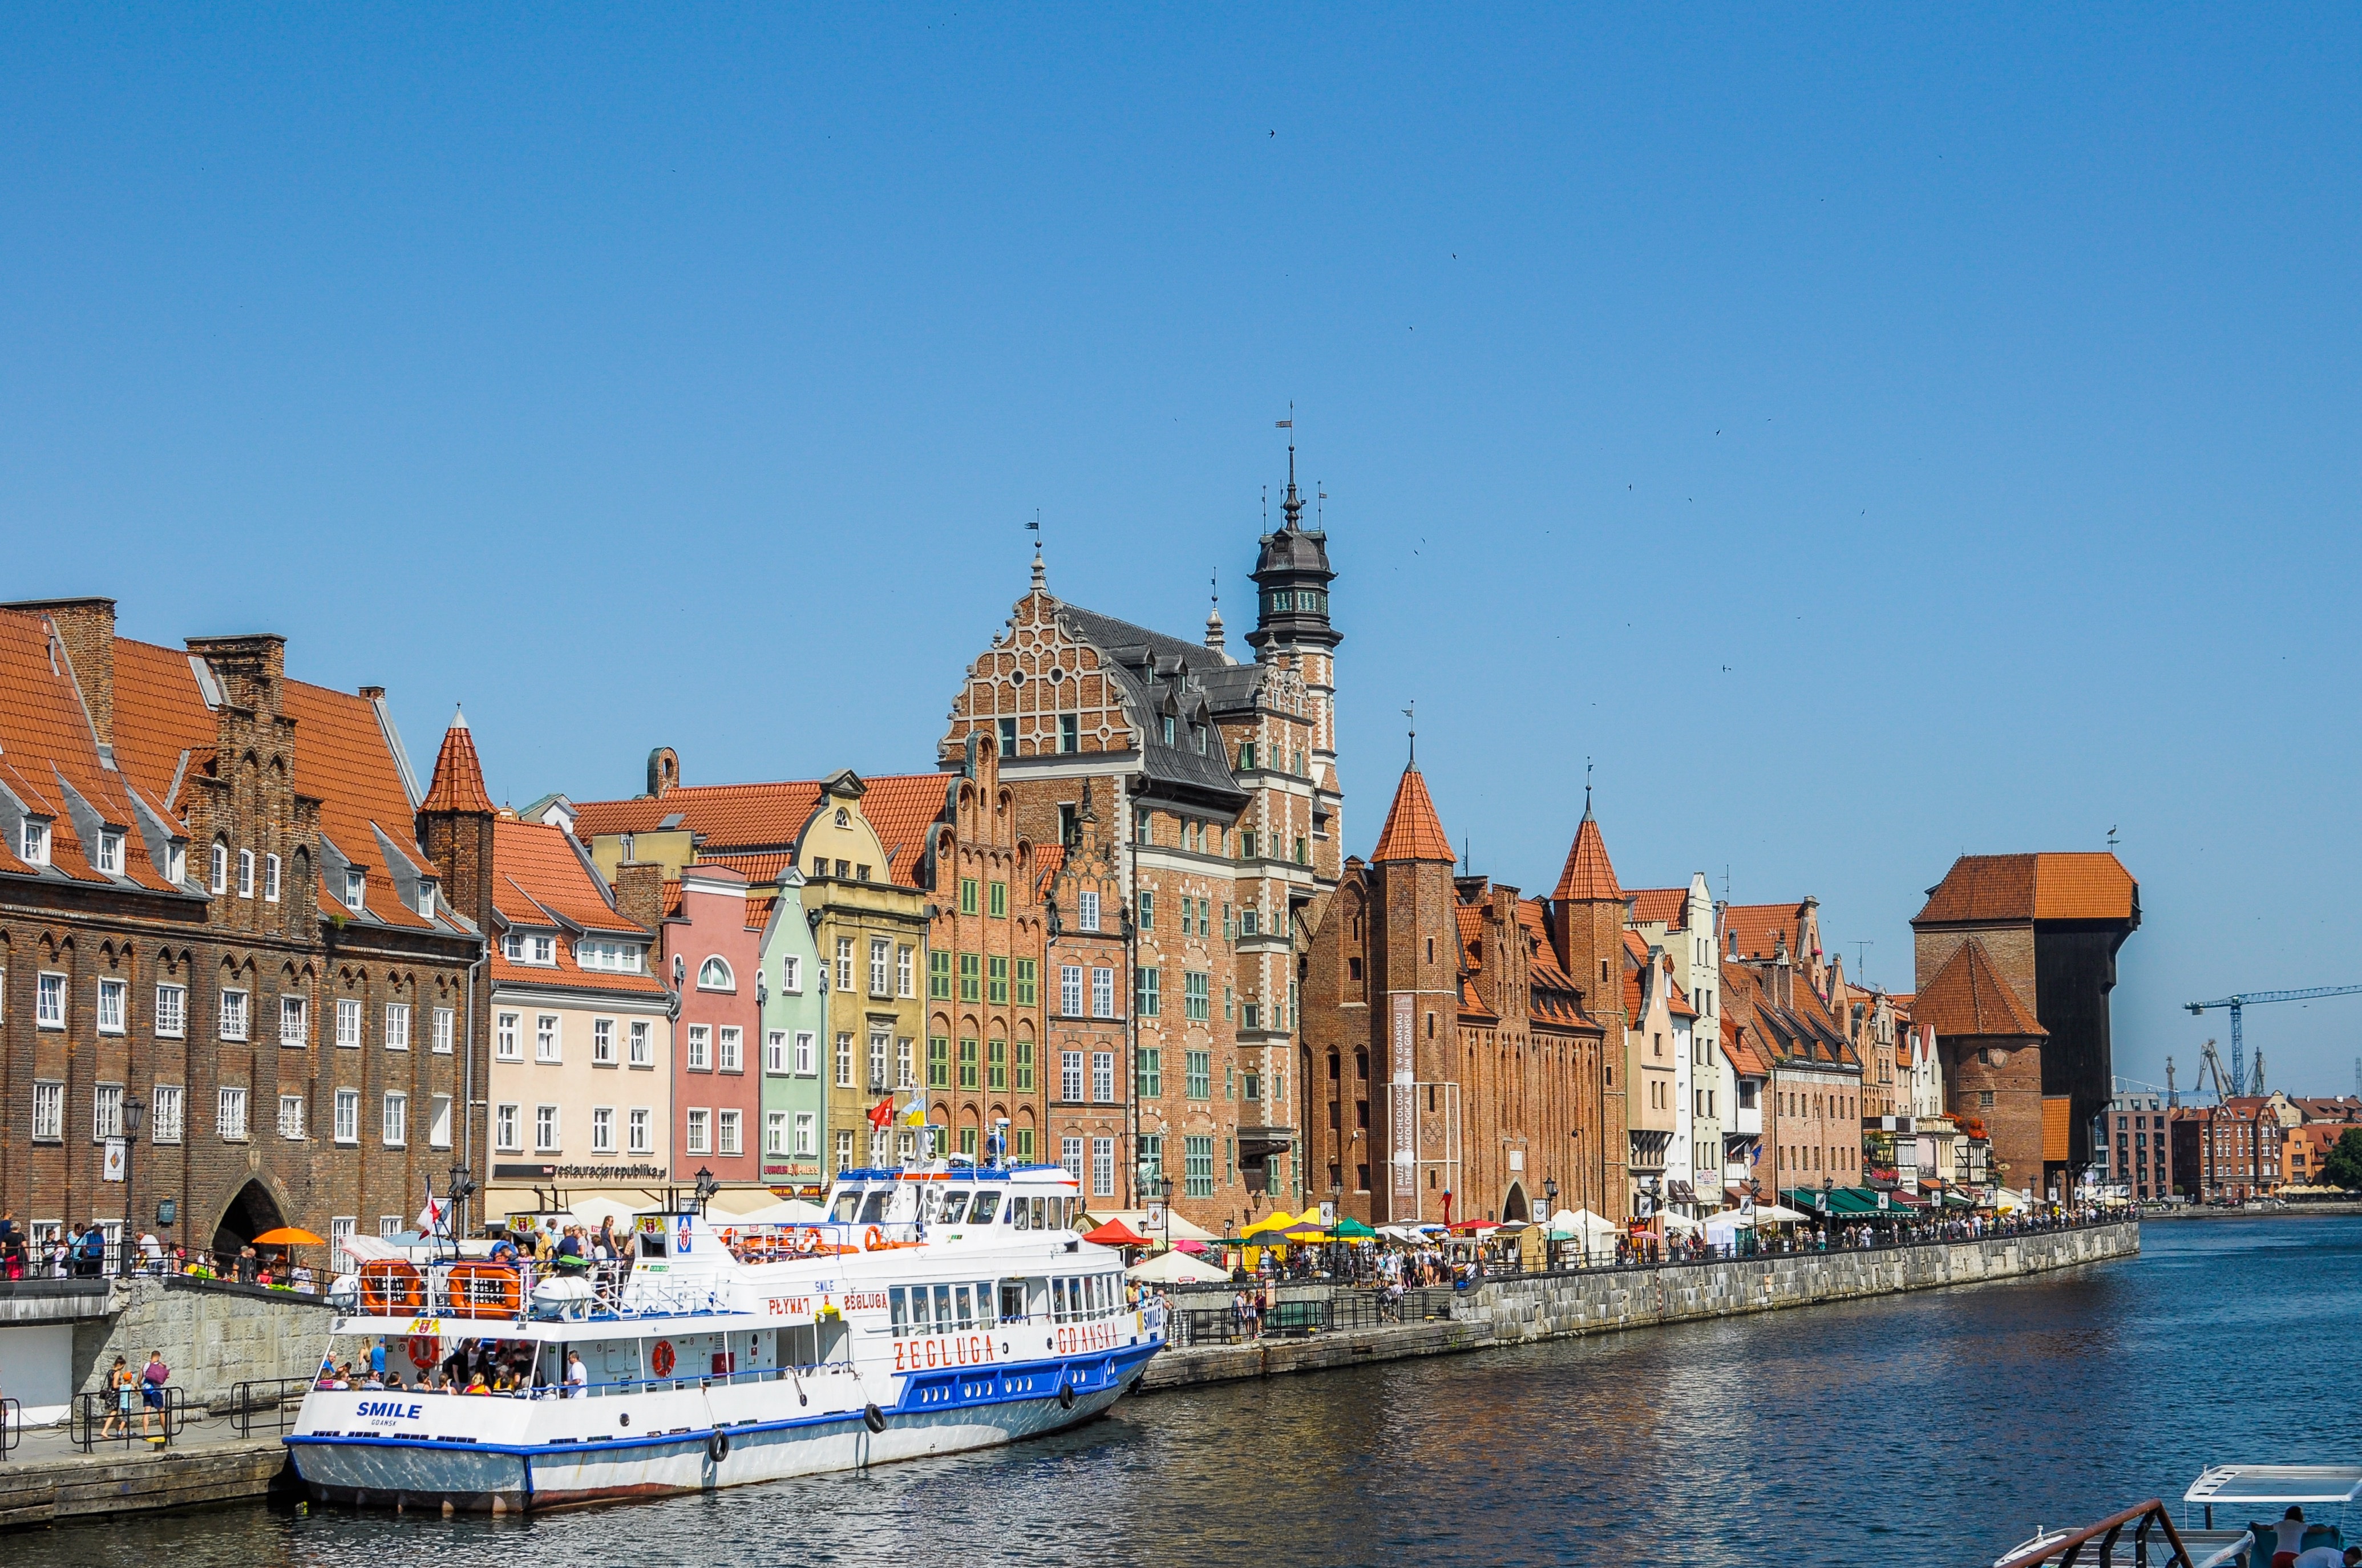
sea, coast, boat, town, river, canal, cityscape, vacation, travel, vehicle, harbor, port, tourism, waterway, body of water, poland, channel, landform, gdansk, geographical feature, the old port, mo tawy